Beyond Good and Evil (film)

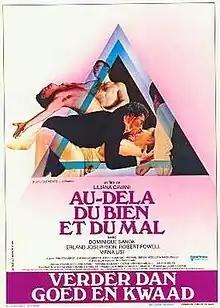
Belgian film poster

Beyond Good and Evil (Italian: "Al di là del bene e del male"; UK title: "Beyond Evil") is a 1977 Italian-French drama-biographical film co-written and directed by Liliana Cavani and starring Dominique Sanda, Erland Josephson and Robert Powell. The story follows the intense relationship formed in the 1880s between Friedrich Nietzsche, Lou Salomé and Paul Rée.